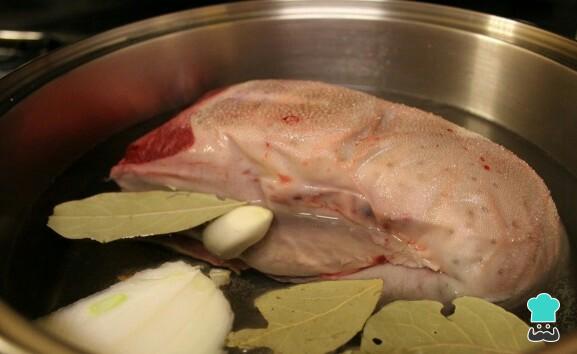
Enjuaga la lengua, cuécela en la olla de presión durante media hora con sal, las hierbas de olor y la media cebolla. Cuando la lengua este suave retirala del fuego y deja entibiar.